Hervé Léger

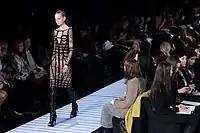
A model walking the runway at Hervé Leger Fall/Winter 2014 show at New York Fashion Week, February 2014

Along with Azzedine Alaïa, who had introduced the style by 1985, Peugnet pioneered the creation of so-called bandage dresses, so-called "body-con" (body-conscious) garments made using materials traditionally associated with foundation garments to create bandage dresses that would mold and shape the wearer's figure with its signature bandage-like strips.